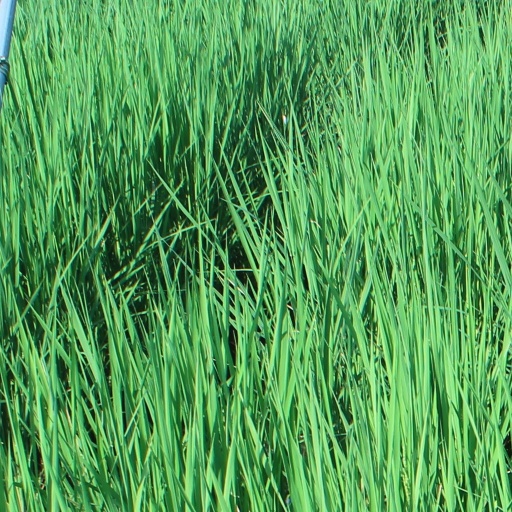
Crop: rice